Out of It (1969 film)

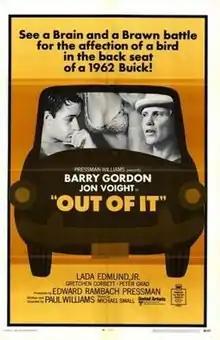
Film poster

Out of It is a 1969 American comedy-drama film directed by Paul Williams, and starring Barry Gordon, Jon Voight, Lada Edmund Jr., Gretchen Corbett, and Peter Grad. It was entered into the 20th Berlin International Film Festival.